History of the Jews in Thessaloniki

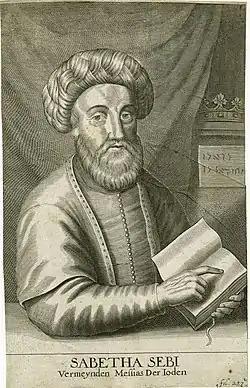
Sabbatai Zevi. Portrait by an eyewitness, Smyrna, 1666.

Jewish Salonikans had long benefited from the contribution of each of the ideas and knowledge of the various waves of Sephardic immigration, but this human contribution more or less dried up by the 17th century, and sank into a pattern of significant decline. The yeshivot were always busy teaching, but their output was very formalistic. They published books on religion, but these had little original thought. A witness reported that "outside it is always endless matters of worship and commercial law that absorb their attention and bear the brunt of their studies and their research. Their works are generally a restatement of their predecessors' writings."